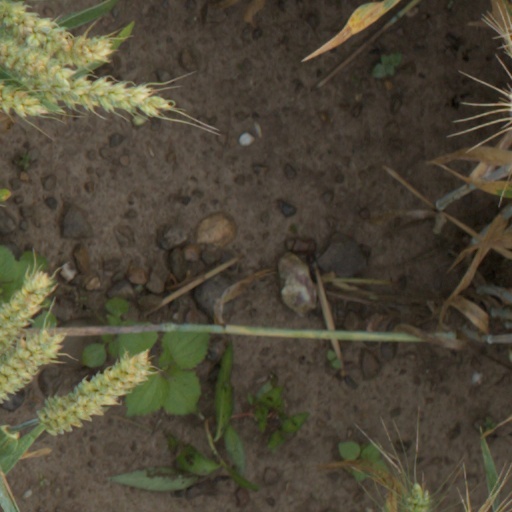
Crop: wheat